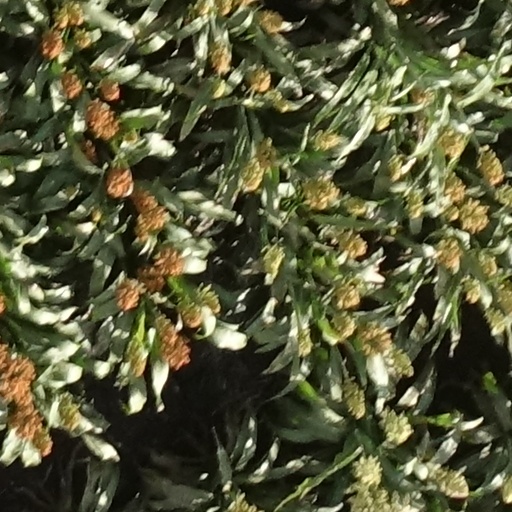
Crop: sorghum